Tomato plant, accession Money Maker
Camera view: bottom (45 deg); turntable rotation: 180 degrees
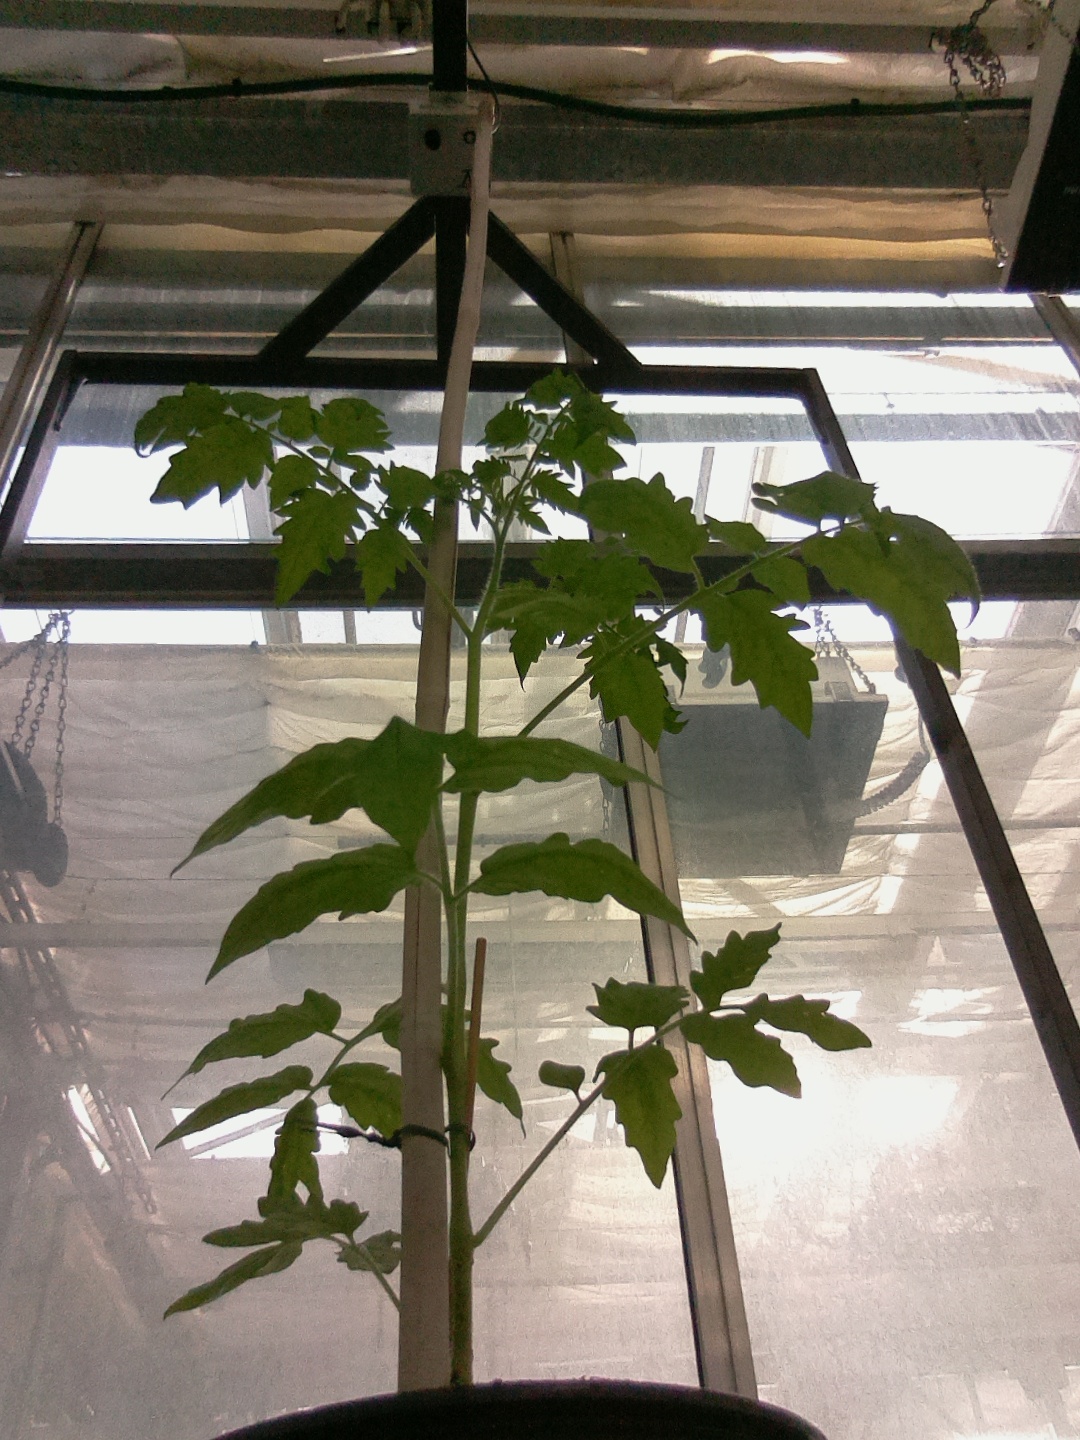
BBCH growth stage 14: 8 of true leaves visible